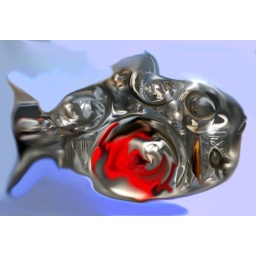
Place setting Beijing Art Today Museum 003 in paper fish